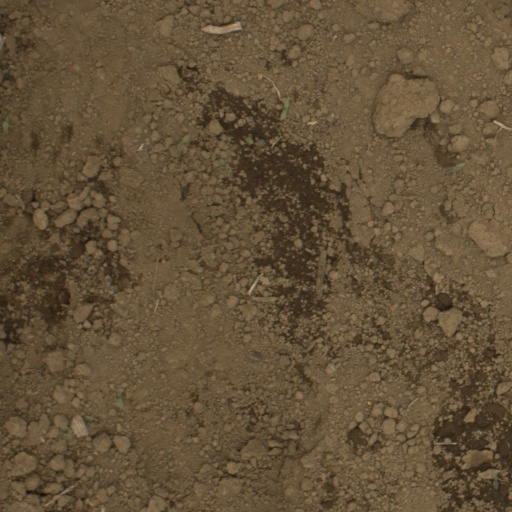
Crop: Jerusalem artichoke